MyriaNed

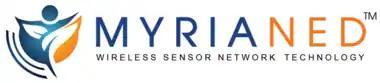
MyriaNed logo

MyriaNed is a wireless sensor network (WSN) platform developed by DevLab. It uses an epidemic communication style based on standard radio broadcasting. This approach reflects the way humans interact, which is called gossiping. Messages are sent periodically and received by adjoining neighbours. Each message is repeated and duplicated towards all nodes that span the network; it spreads like a virus (hence the term epidemic communication).